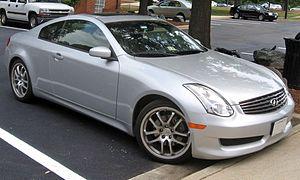
Les berlines G sont des automobiles du segment D produites par Infiniti de 1991 à 2014. Quatre générations ont été lancées. Les deux premières générations étaient fondées sur les Nissan Primera, les suivantes sur les Nissan Skyline.
Les coupés G ont été lancés en 2002, soit quelques mois seulement après la berline G35. Comme celle-ci, les versions coupés sont des clones de Nissan en l'occurrence des Skyline Coupé. En 2007, une seconde génération est apparue et est baptisée G37, et non plus G35, car son moteur développe 3.7L de cylindrée. Celle-ci est arrivée en Europe fin 2008.